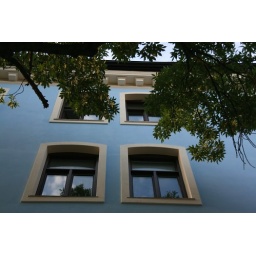
The nicest blue house in Oslo!